Stanislav Stashevsky

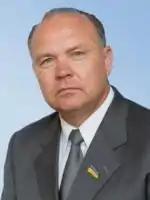

Stanislav Stashevsky (ukr. Станісла́в Телі́сфорович Сташе́вський, born 10 March 1943) is a Ukrainian politician and statesman. People's Deputy of Ukraine of the 4th and 5th convocations. Candidate of Technical Sciences (since 1999).